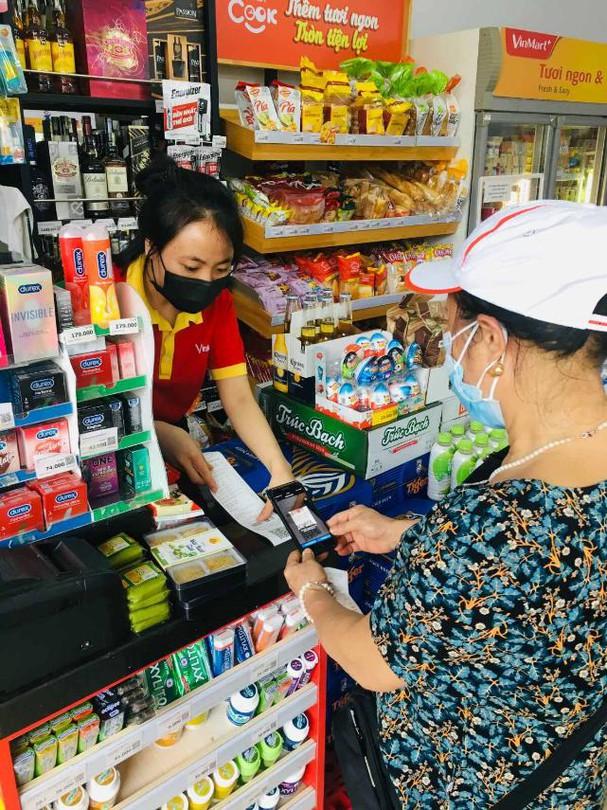
có một người đang đứng ở bên trong quầy thu ngân